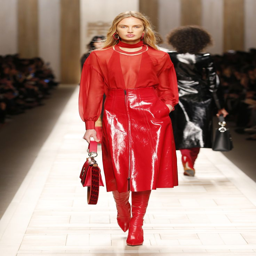
actor attended fall show wearing a cool trend you might not have thought of before .